Flock worker's lung

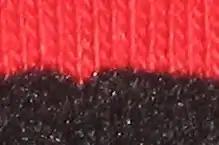
Flocked fabric

Flock worker's lung is an occupational lung disease caused by exposure to flock, small fibers that are glued to a backing in order to create a specific texture. People who work in flocking are at risk of inhaling small pieces of the flock fibers, which causes interstitial lung disease. The disease was initially described in 1998, when a group of workers at a flocking plant developed interstitial lung disease of unknown cause.